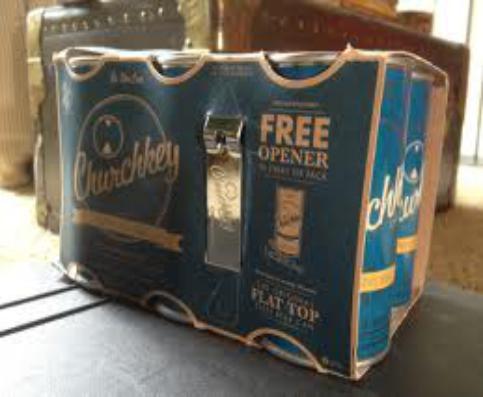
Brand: Churchkey Can
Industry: Clothes